History of broadcasting

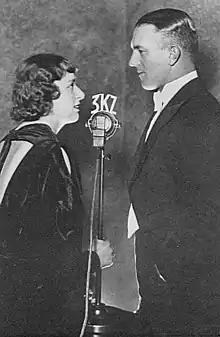
Naomi ("Joan") Melwit and Norman Banks at the 3KZ microphone, in the late 1930s

The transistor radio first appeared on the market in 1954. In particular, it made portable radios even more transportable. All sets quickly became smaller, cheaper and more convenient. The aim of radio manufacturers became a radio in every room, in the car, and in the pocket. The upshot of these two changes was that stations started to specialise and concentrate on specific markets. The first areas to see specialised stations were the news and current affairs market, and stations specialising in pop music and geared toward the younger listener who was now able to afford his/her own radio. Talk back ("talk radio") became a major radio genre by the end of the 1960s, but it was not legalised in Australia until October 1967.